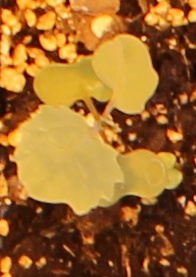
Label: Canola